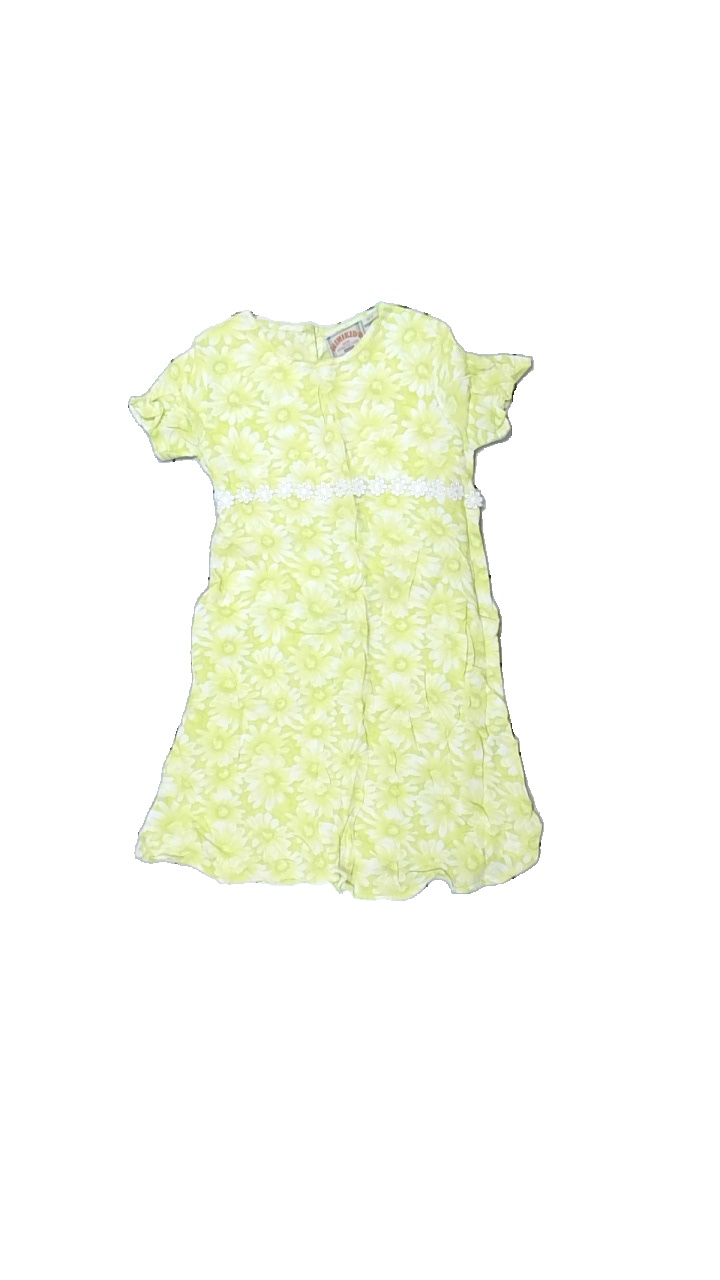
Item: Dress (Children)
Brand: Kappahl
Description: grön blommig vintage klänning med spets blommor på
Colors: Green, White
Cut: Regular
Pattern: Floral print
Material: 100% viscose
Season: All
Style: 70s
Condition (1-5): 5
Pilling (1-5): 5
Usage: Reuse
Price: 50-100